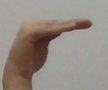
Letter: haa